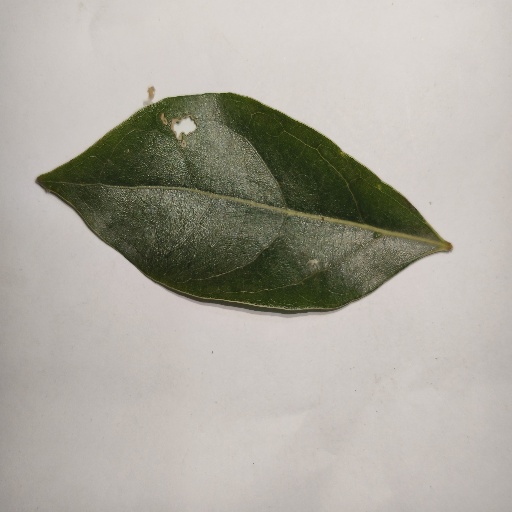
Species: Camphor
Leaf condition: Shot Hole